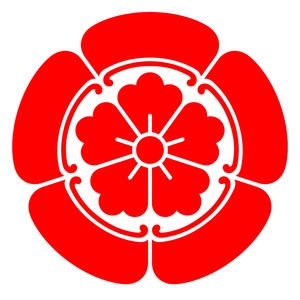
Toku-hime est la fille du daimyo Oda Nobunaga. Elle épouse Matsudaira Nobuyasu, fils aîné de Tokugawa Ieyasu. Elle reste dans les mémoires comme la personne la plus responsable de la mort de Nobuyasu et de sa mère, dame Tsuki, l'épouse de Ieyasu.